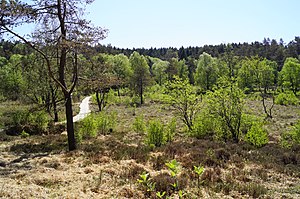
Bjældskovdal
Bjældskovdal
Bjældskovdal
Bjældskovdal er navnet på et moseområde ca. 10 km vest for Silkeborg ved østsiden af Bølling Sø. Det er en højmose, og der har formentlig været gravet tørv i Bjældskovdal siden jernalderen, og i forbindelse med tørvegravning fandt man allerede i 1927 et moselig, men det blev ødelagt af sammenskridende tørvejord, før det blev undersøgt. I 1938 fandt man Ellingpigen og i 1950 Tollundmanden. Tæt ved Tollundmandens findested fandt man også to træspader fra jernalderen, som formentlig er brugt til tørvegravning.